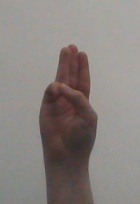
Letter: thaa